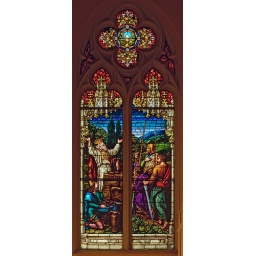
Saint George Roman Catholic Church, in New Baden, Illinois, USA - stained glass window of Melchisidec